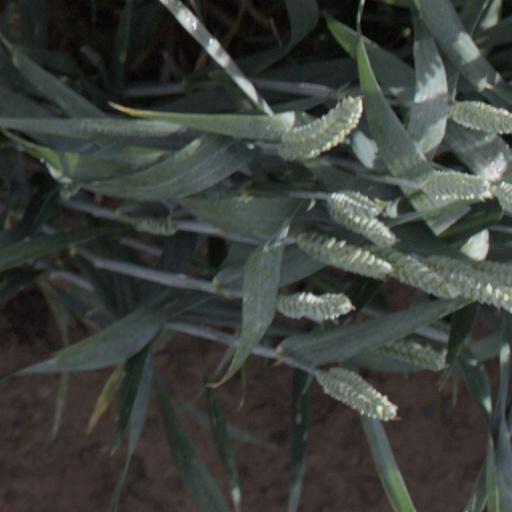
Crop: wheat